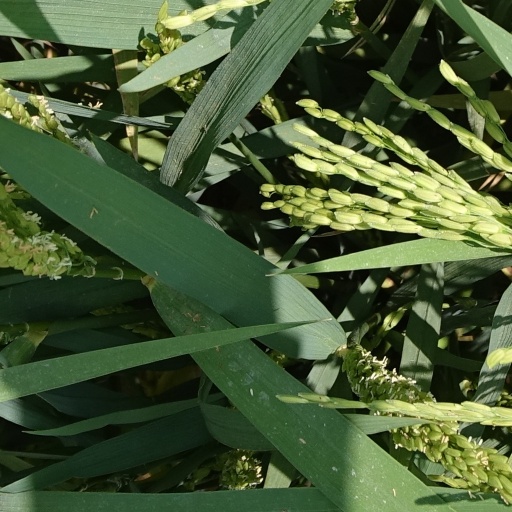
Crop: rice